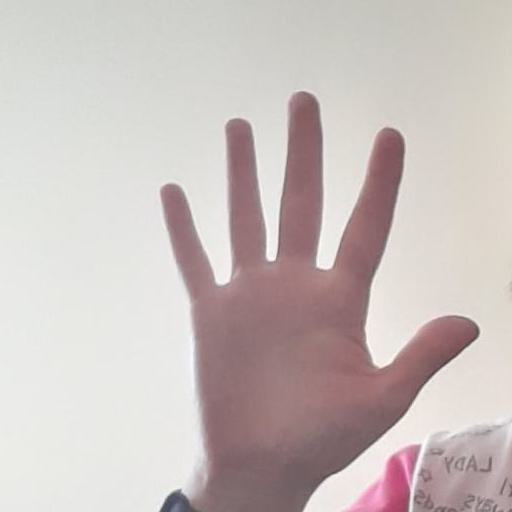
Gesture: palm